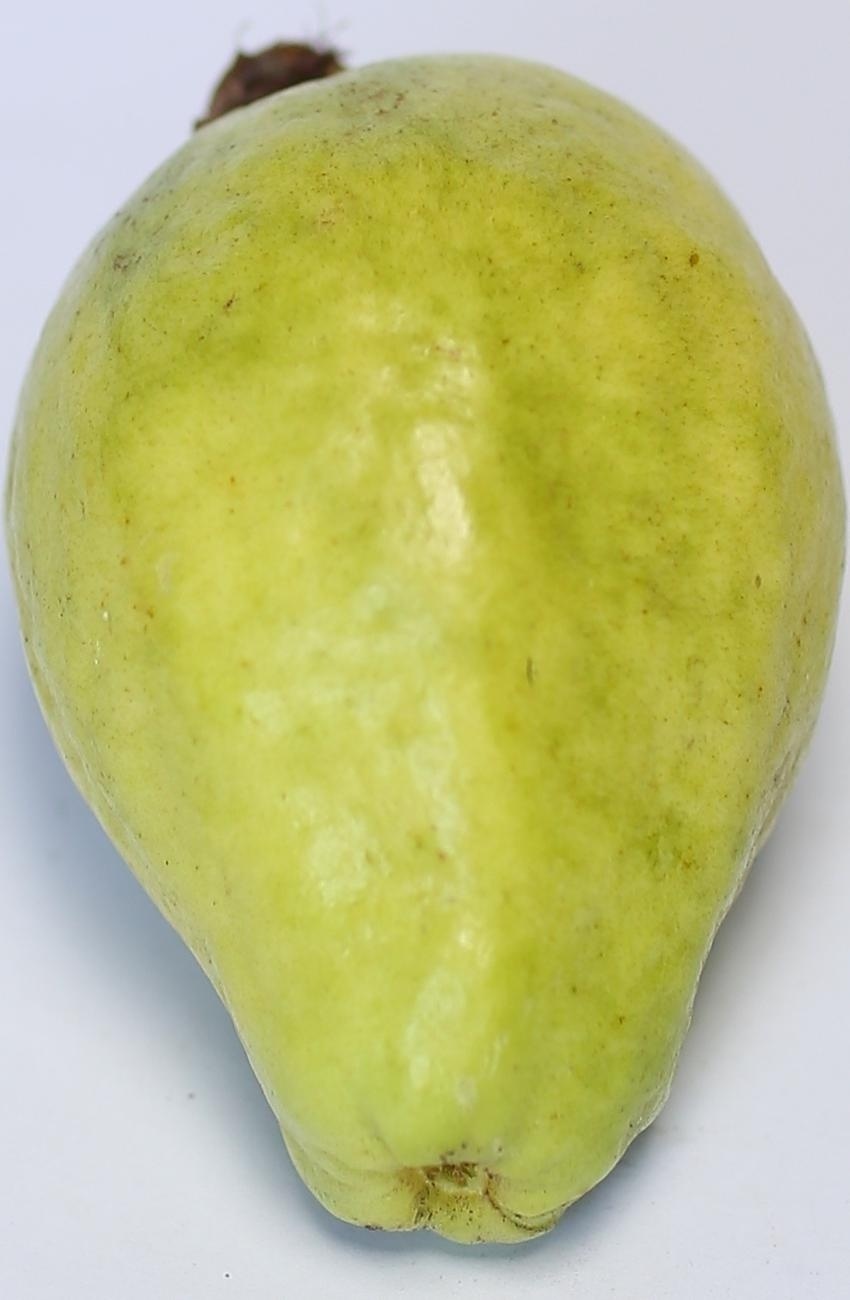
Maturity: mature-green
Variety: thadhrami